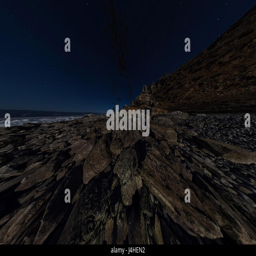
beach on the shore at night